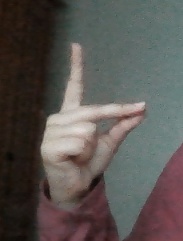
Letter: ta